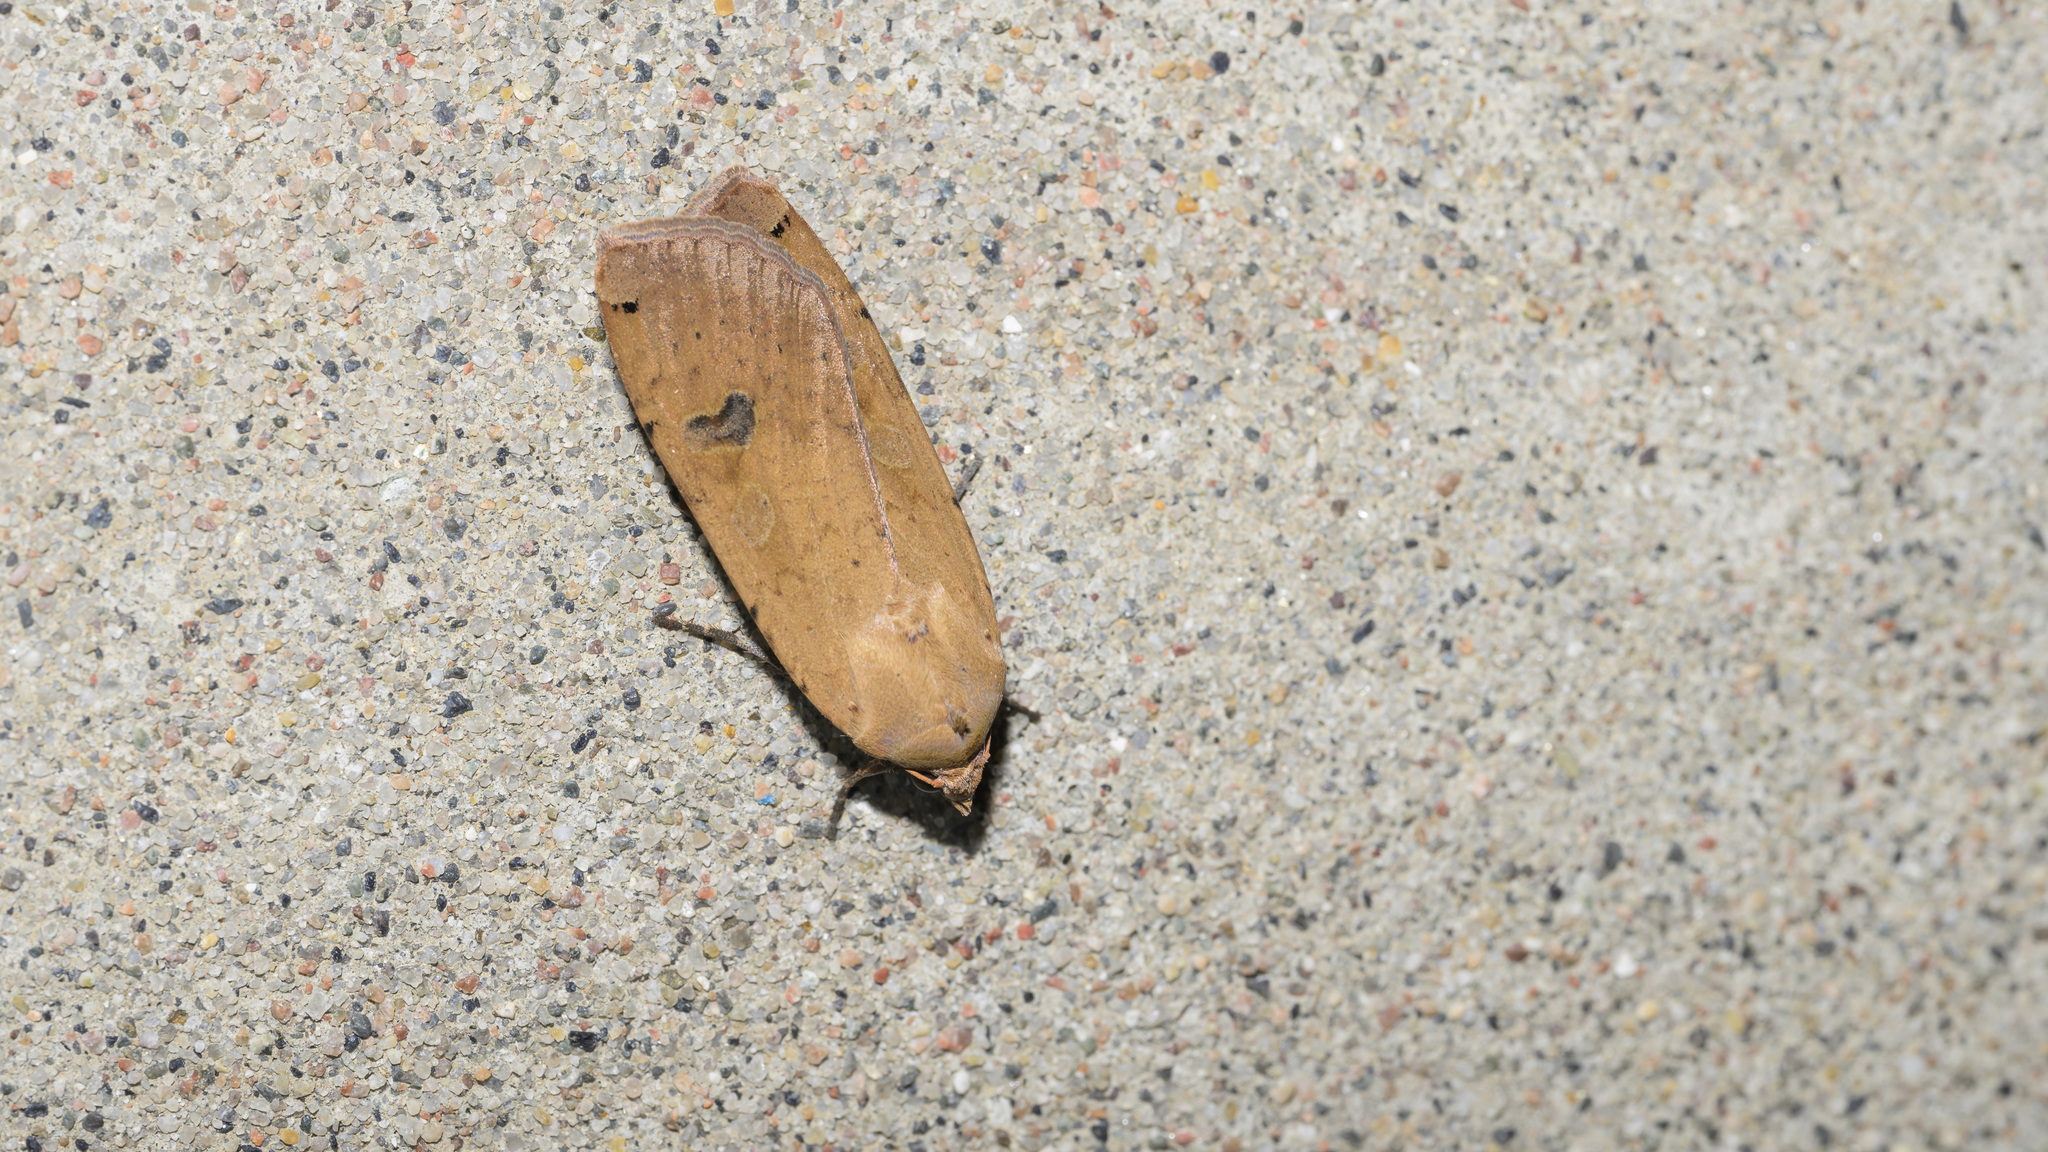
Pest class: cutworms